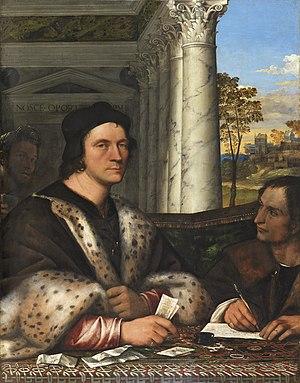
La Vierge aux saints est une peinture sur bois datant de 1512. Elle mesure 2,52 m de haut pour 2,23 m de large. C'est un chef-d’œuvre de la renaissance italienne. Le tableau fut exécuté par le peintre toscan Fra Bartolomeo dit Baccio della porta.